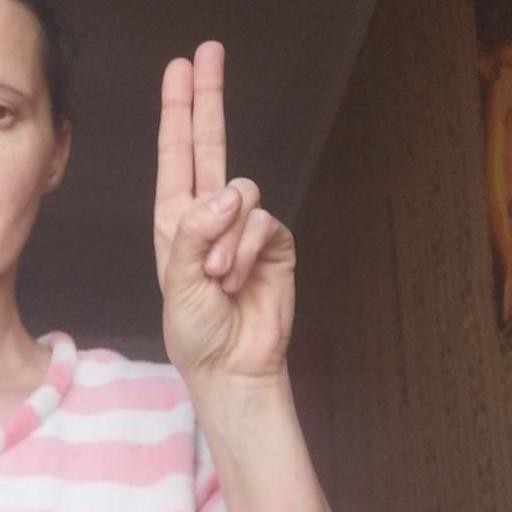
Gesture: two_up